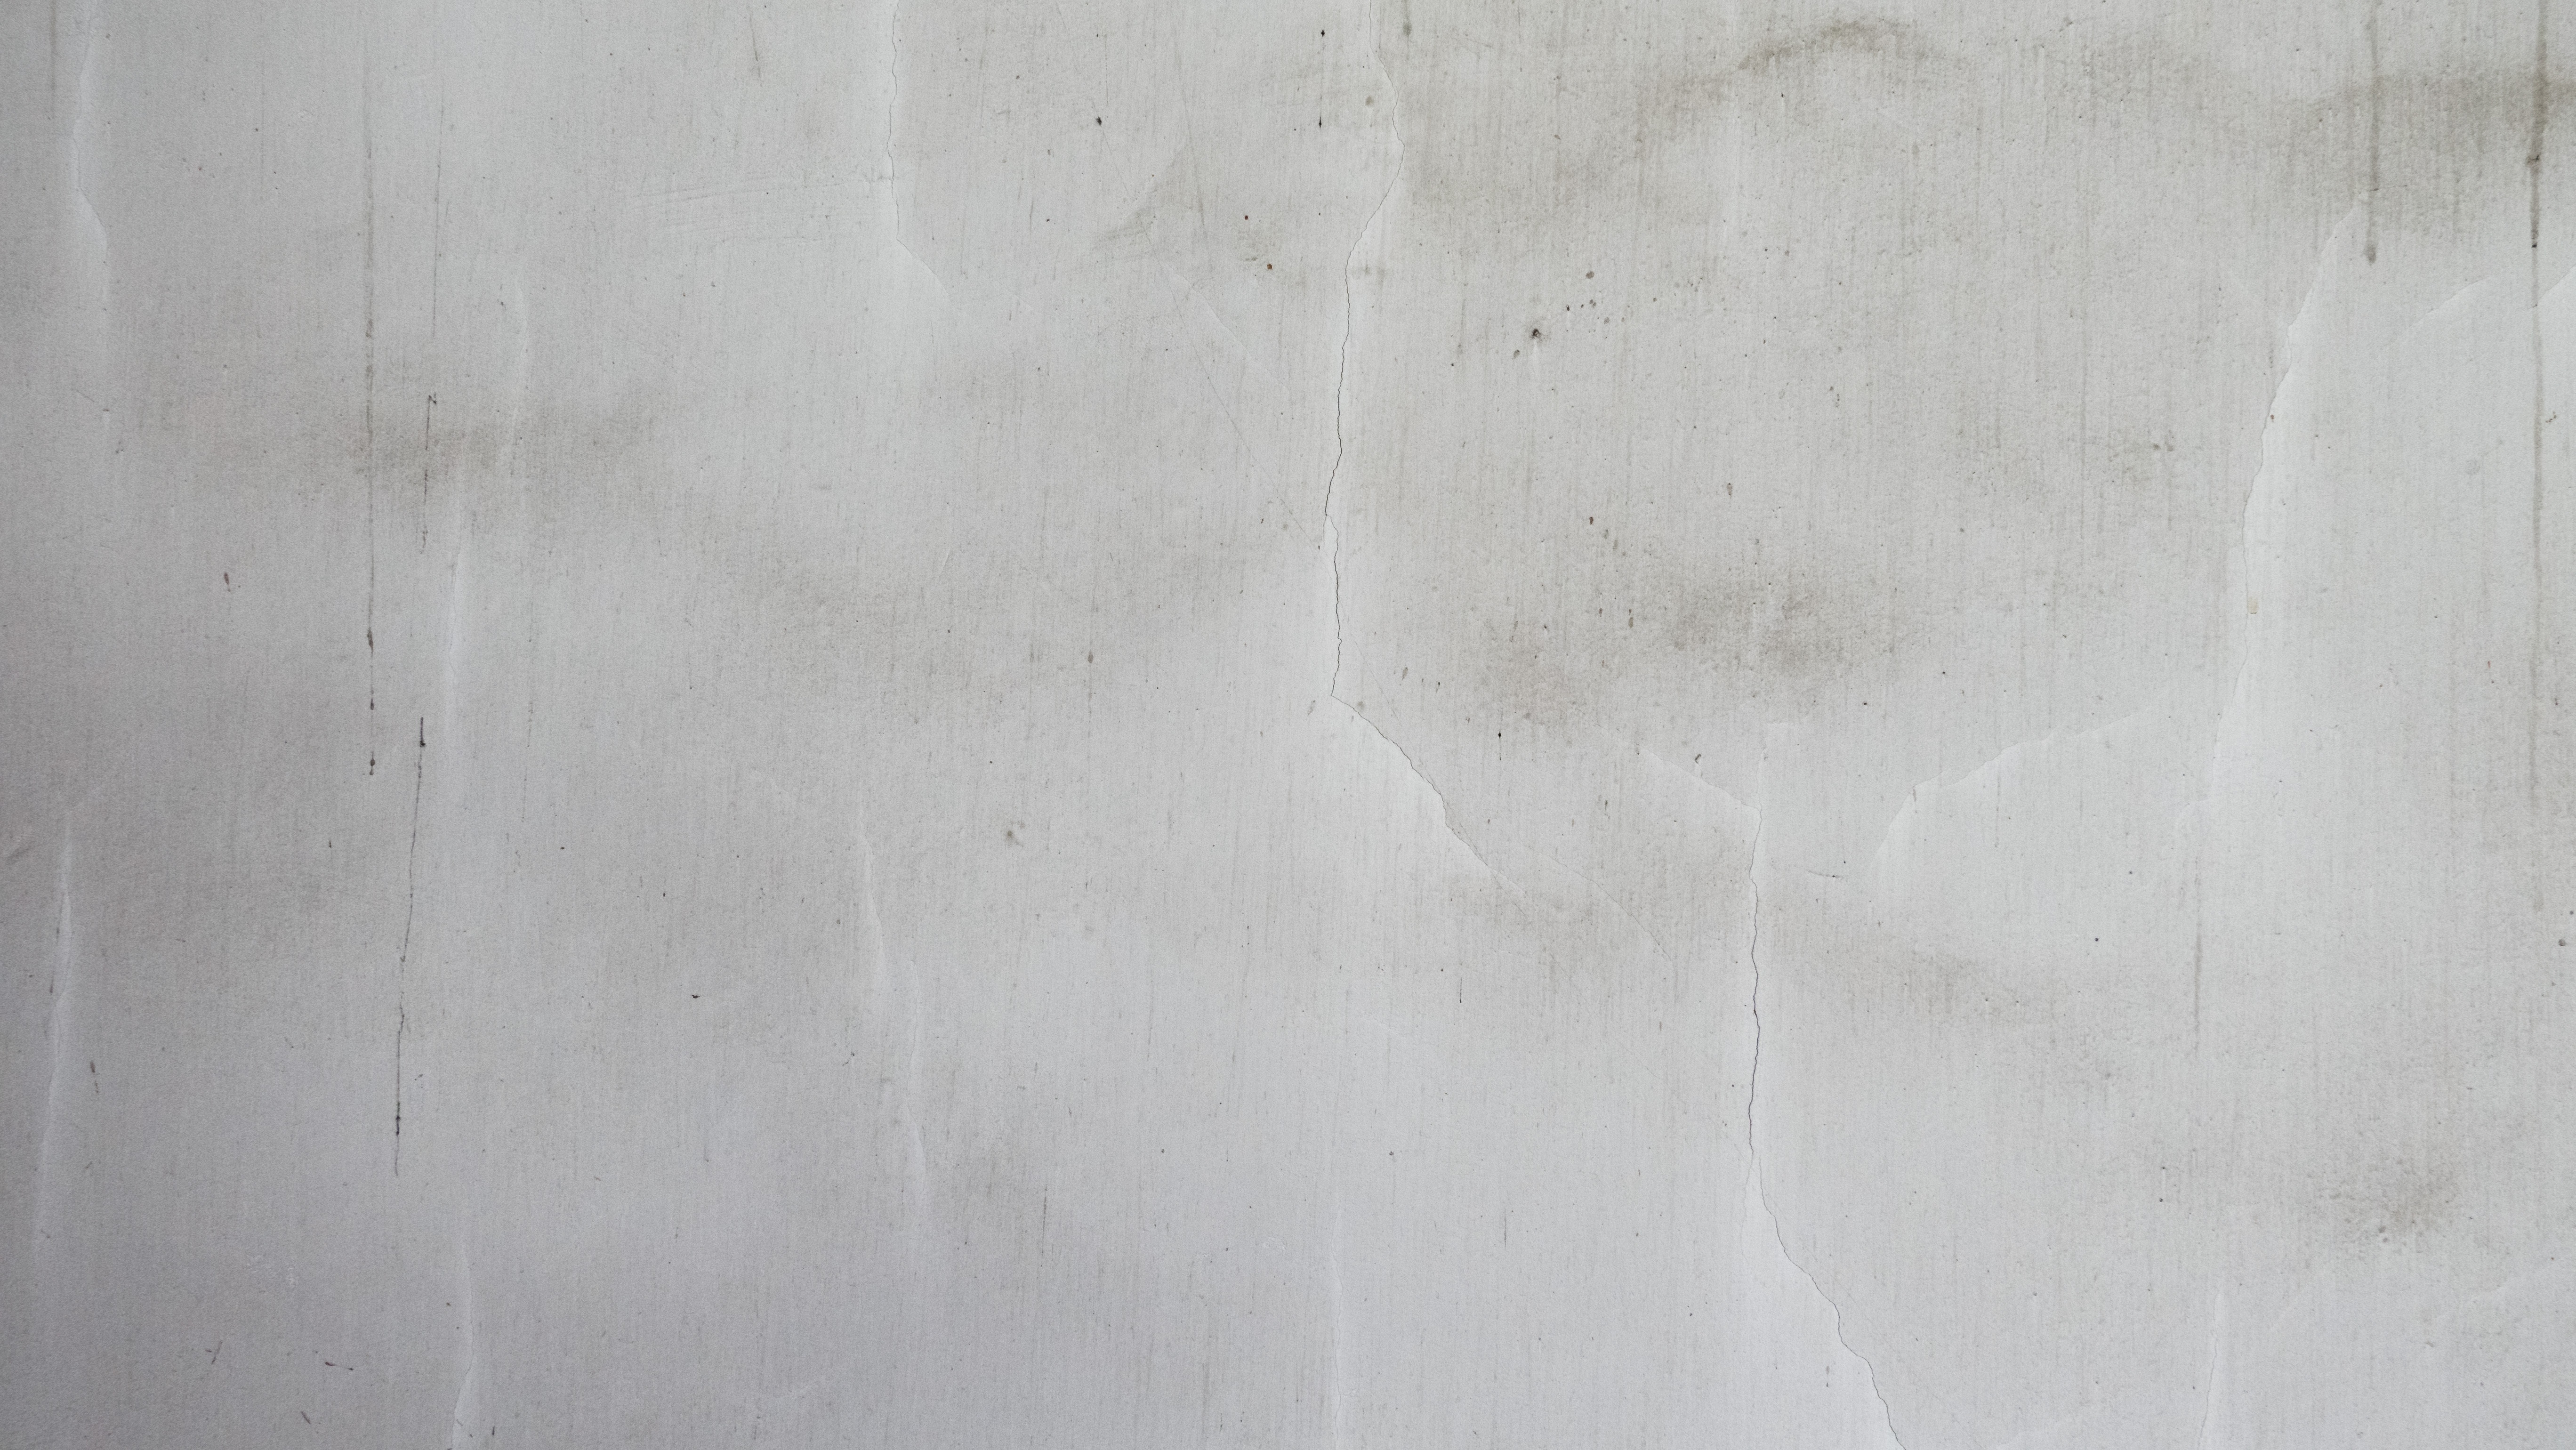
grungy, wood, white, texture, floor, old, wall, paint, tile, dirty, grunge, rough, exterior, material, surface, weathered, background, design, hardwood, damaged, layer, plaster, flooring, wood flooring, wall texture, grunge texture, textured backgrounds, wall background, laminate flooring